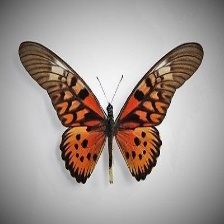
Species: AFRICAN GIANT SWALLOWTAIL